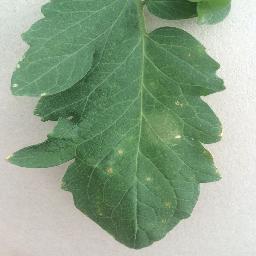
Label: Tomato___Late_blight